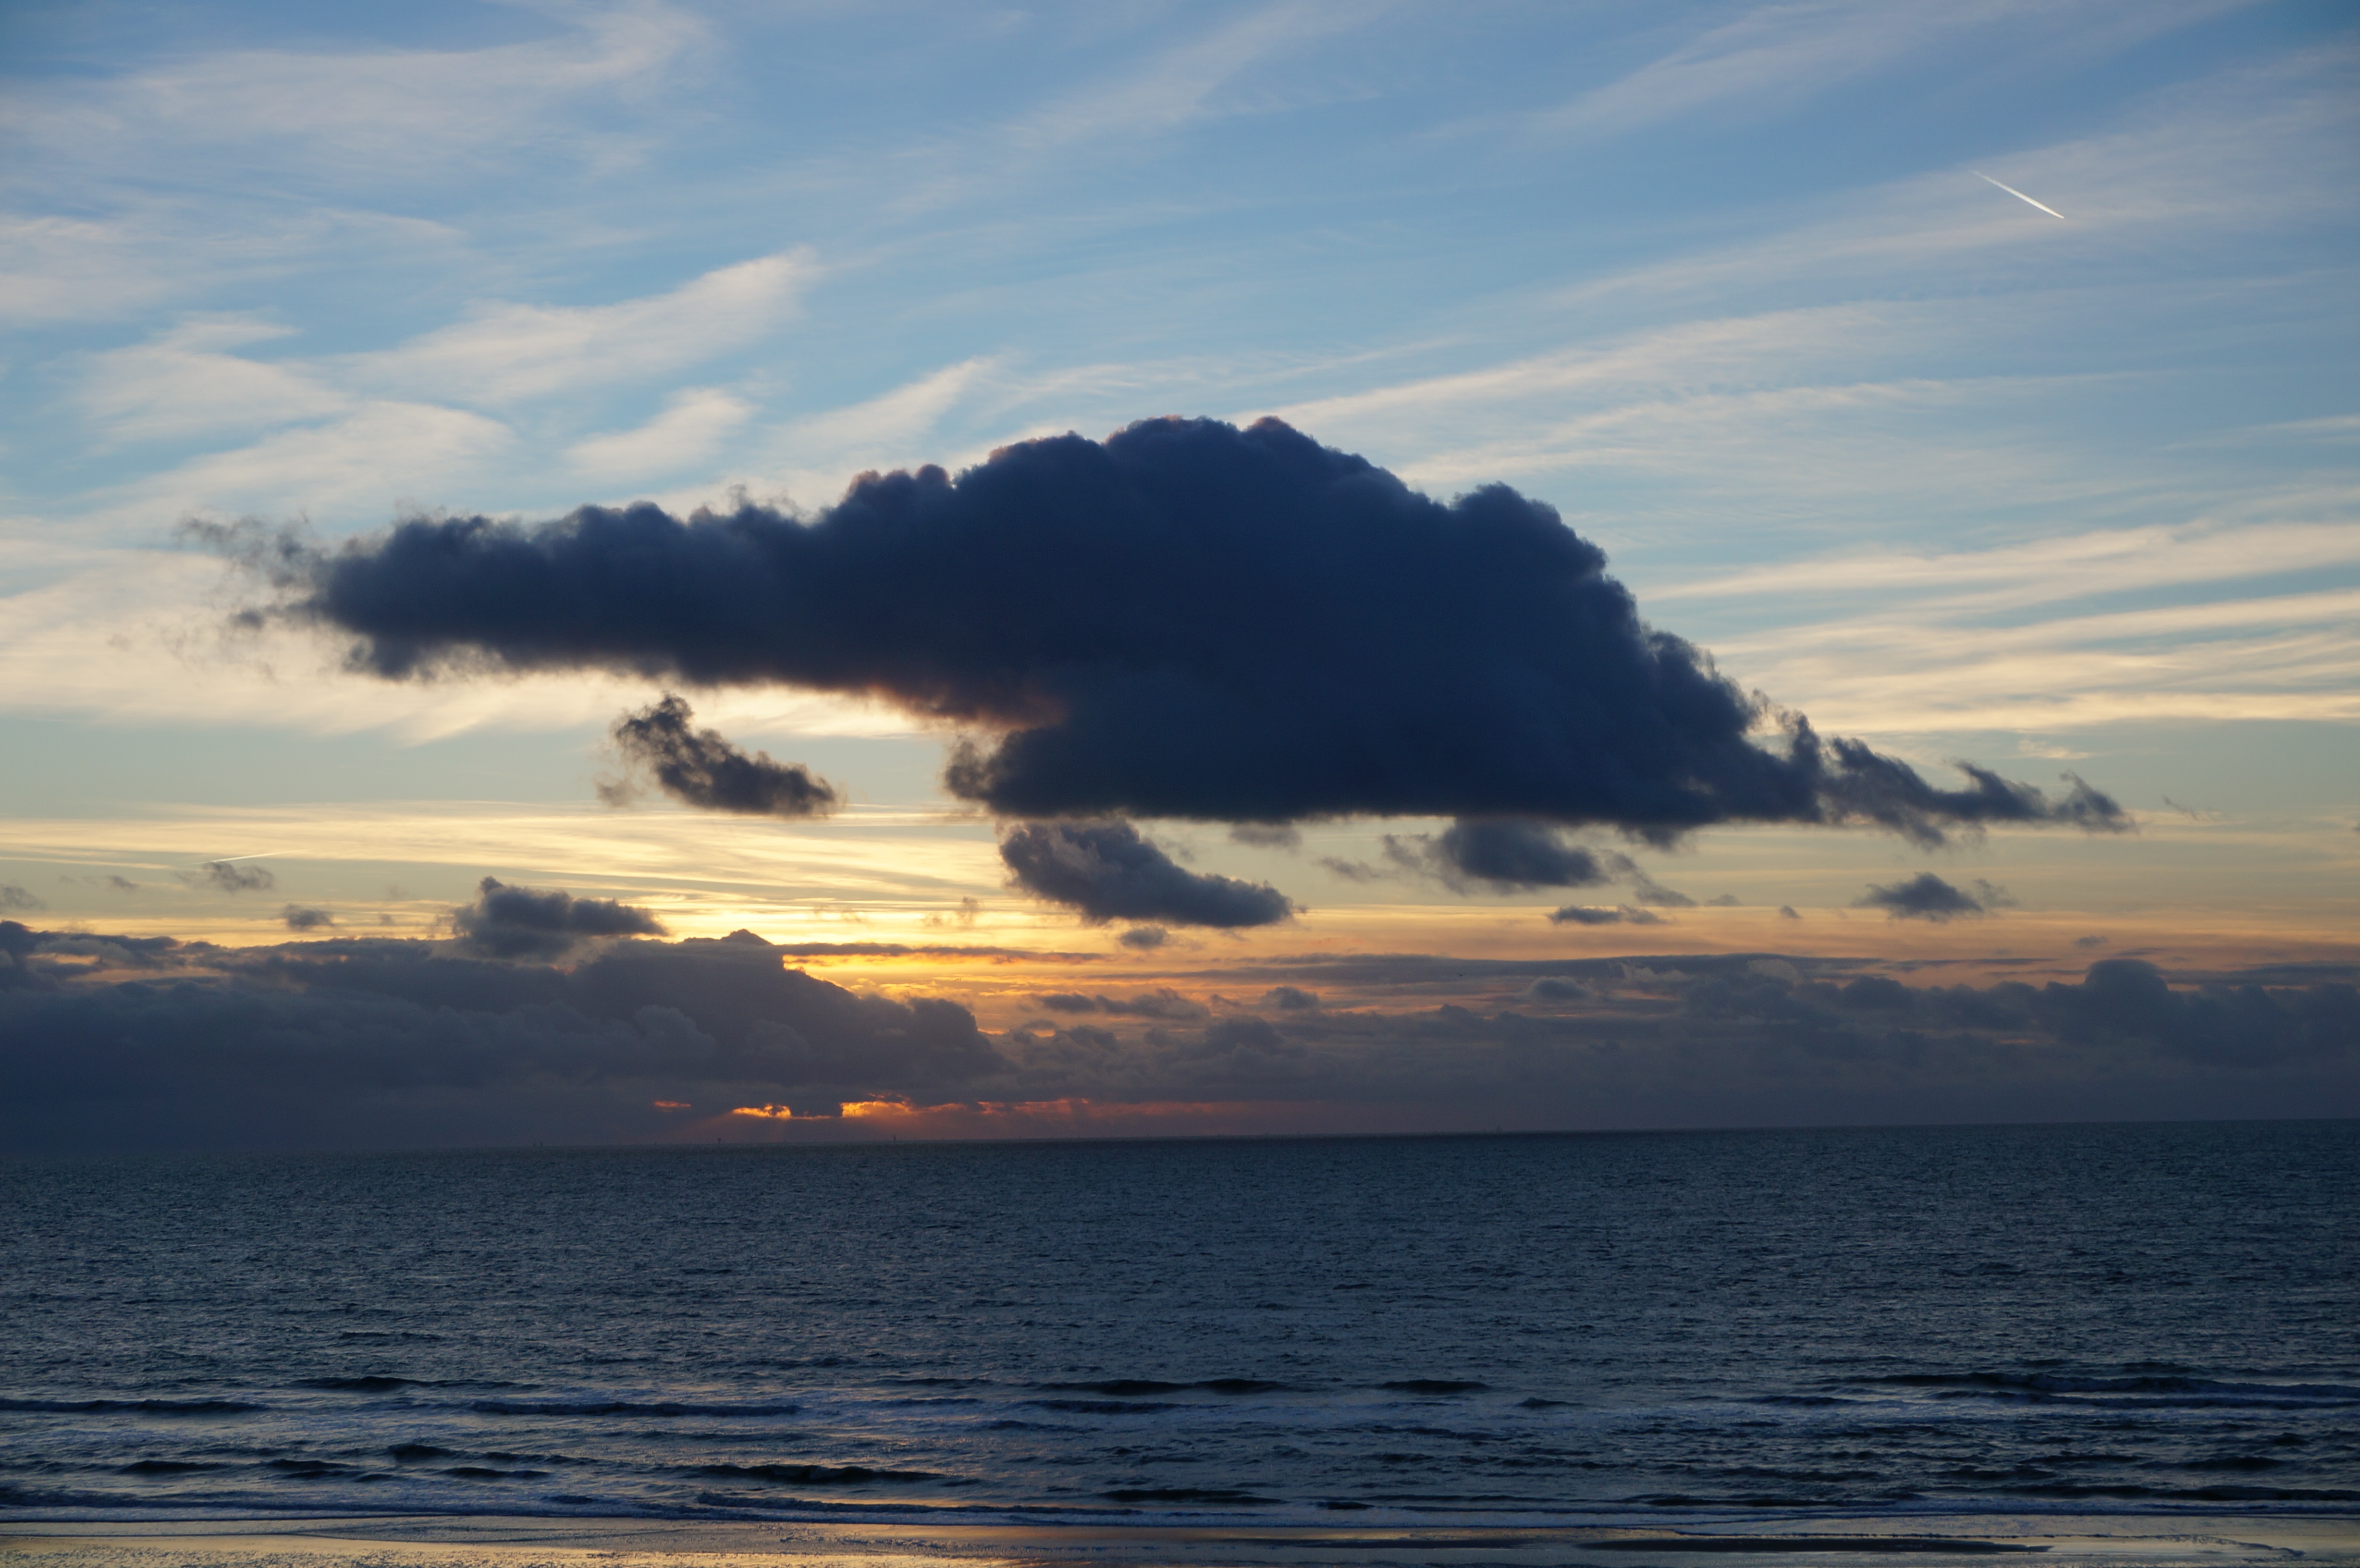
beach, sea, coast, nature, ocean, horizon, cloud, sky, sun, sunrise, sunset, sunlight, morning, shore, wave, dawn, dusk, evening, bay, body of water, dramatic, afterglow, meteorological phenomenon, atmospheric phenomenon, wind wave